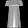
Label: Dress